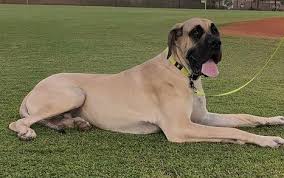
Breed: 206-n000035-Great_Dane